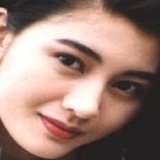
hoa hậu Lý Gia Hân